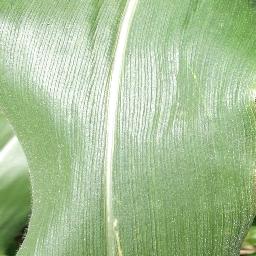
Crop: corn
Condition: (maize)_healthy